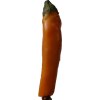
Label: pepper